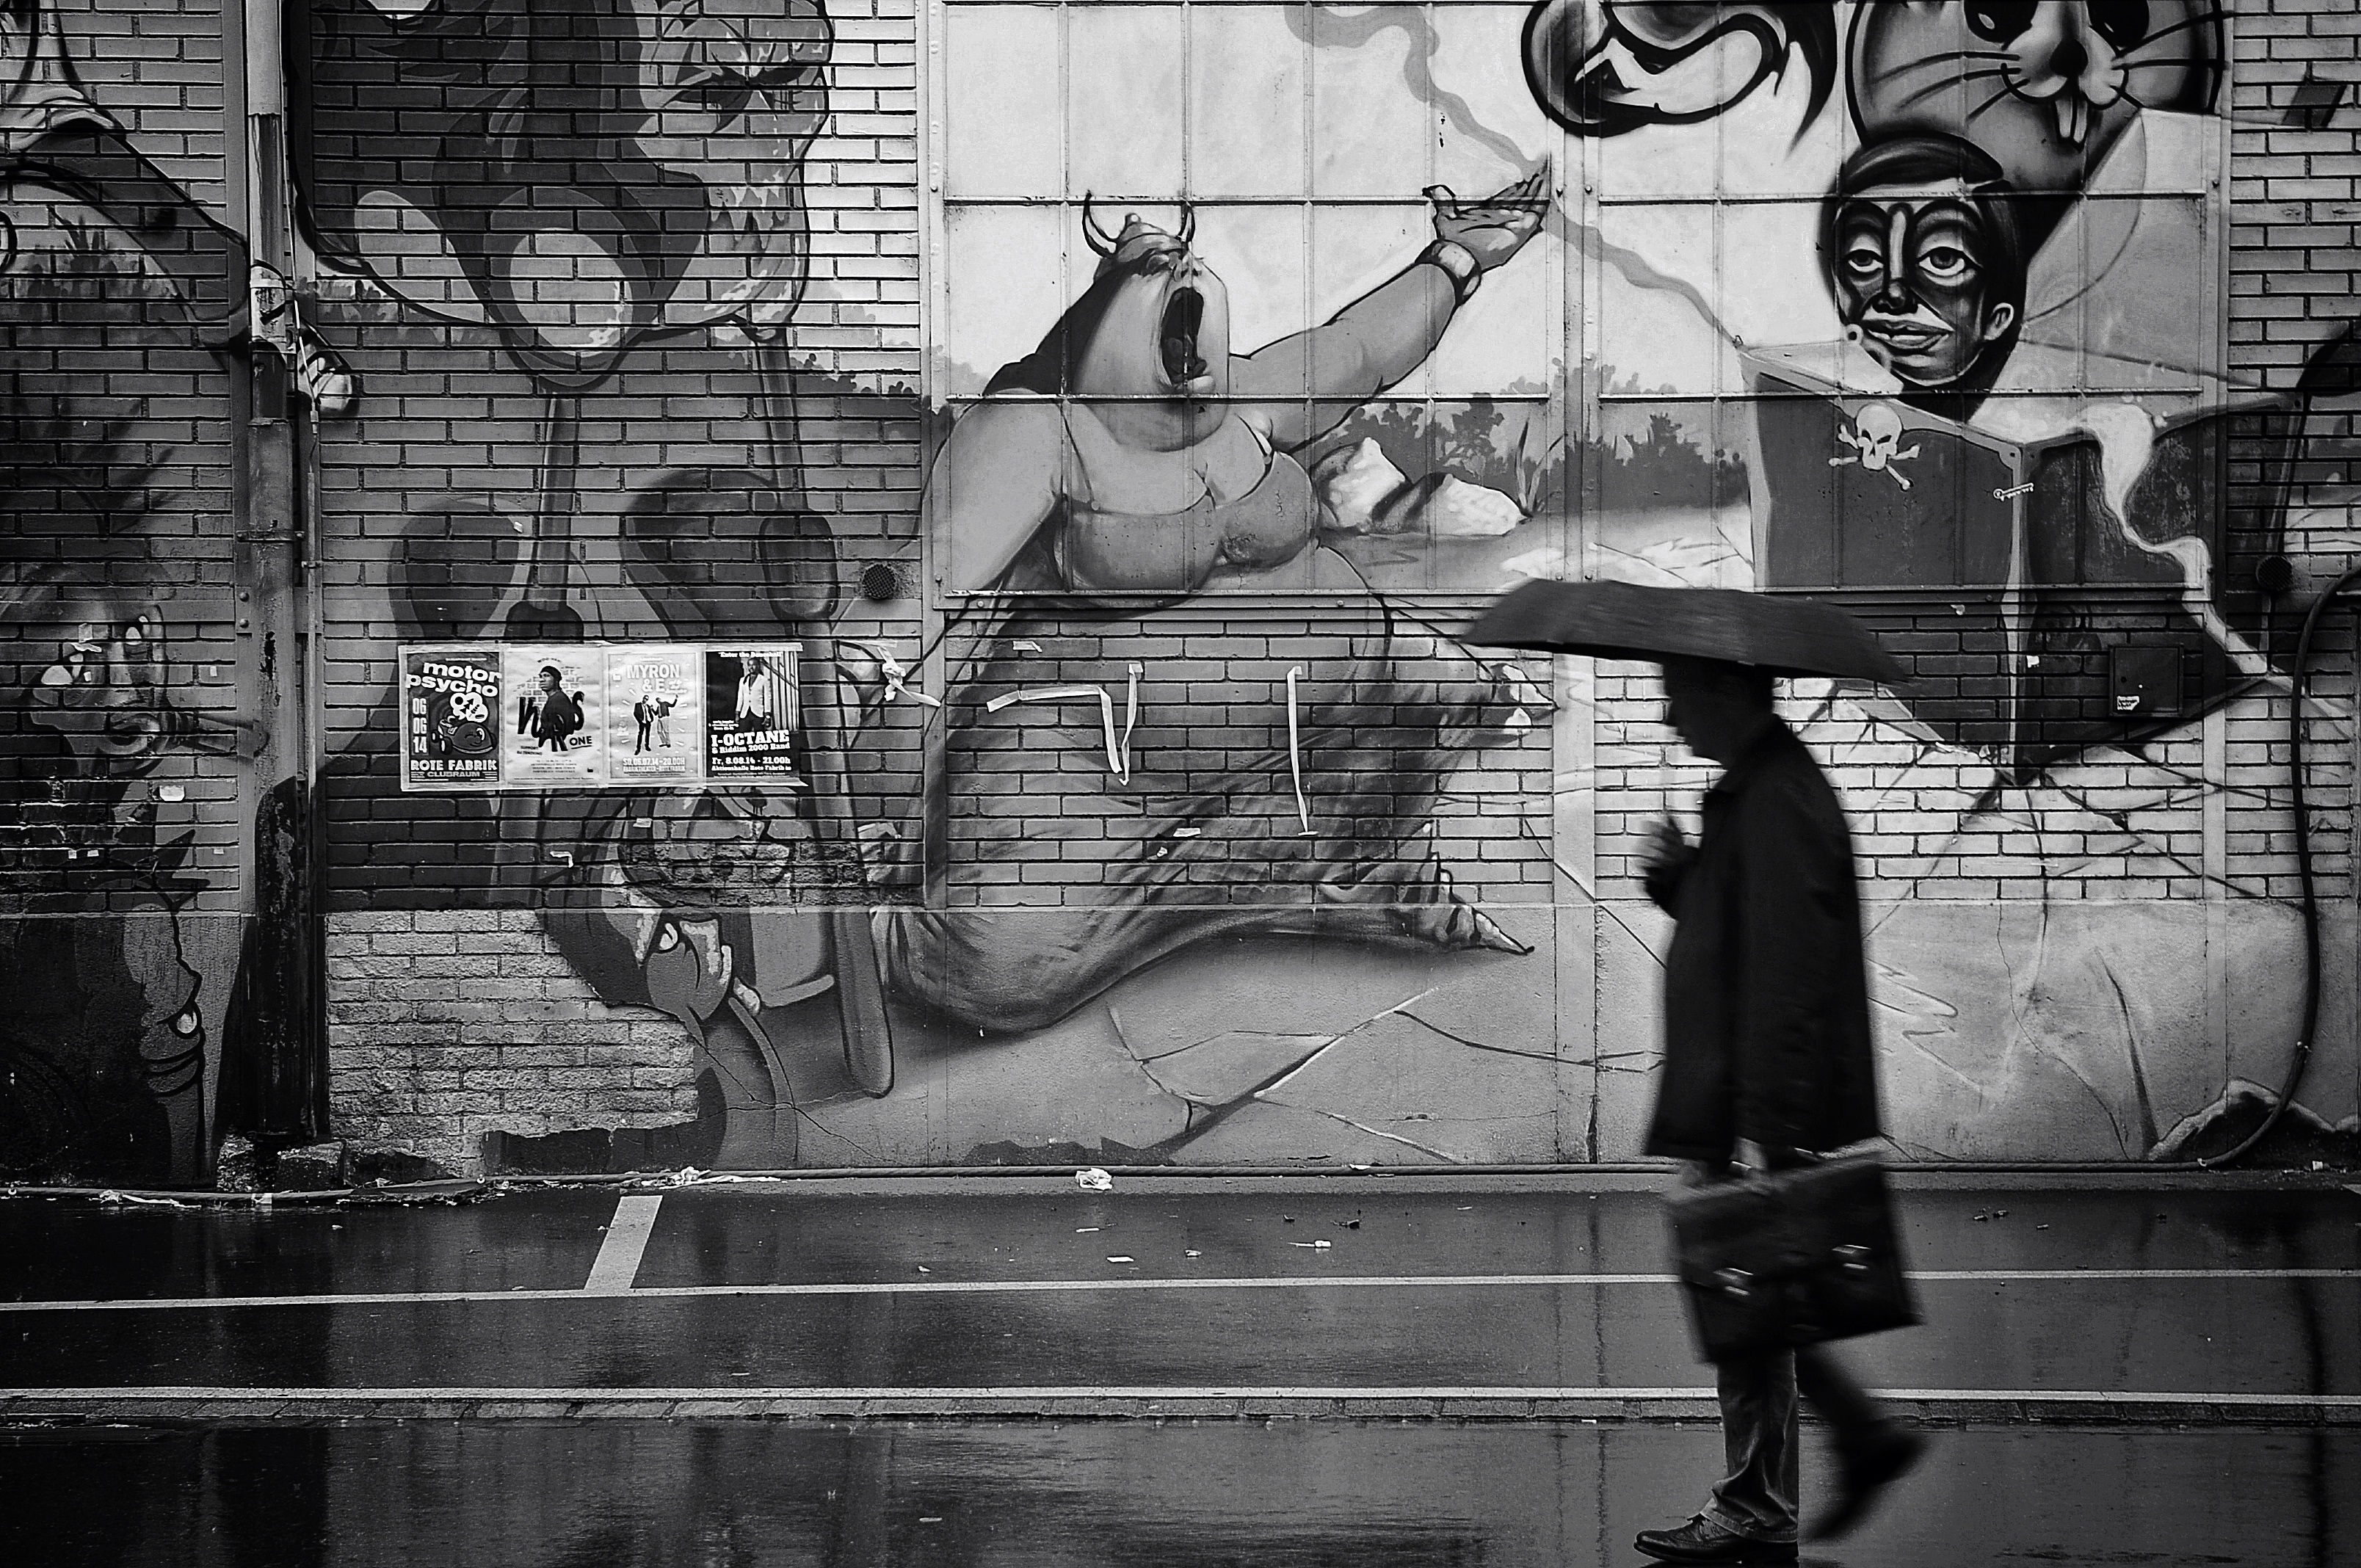
black and white, street, urban, umbrella, black, monochrome, streetphotography, candid, art, swiss, photograph, streetart, zri, zurich, streetphoto, schwarzundweiss, stphotographia, streetscene, strassenszene, strassenfotografie, streetlife, streetpix, thomas8047, onthestreets, streetphotographer, zurichstreet, fascinationstreet, nikond300s, streetartzri, zrichstreetphotography, monochrome photography